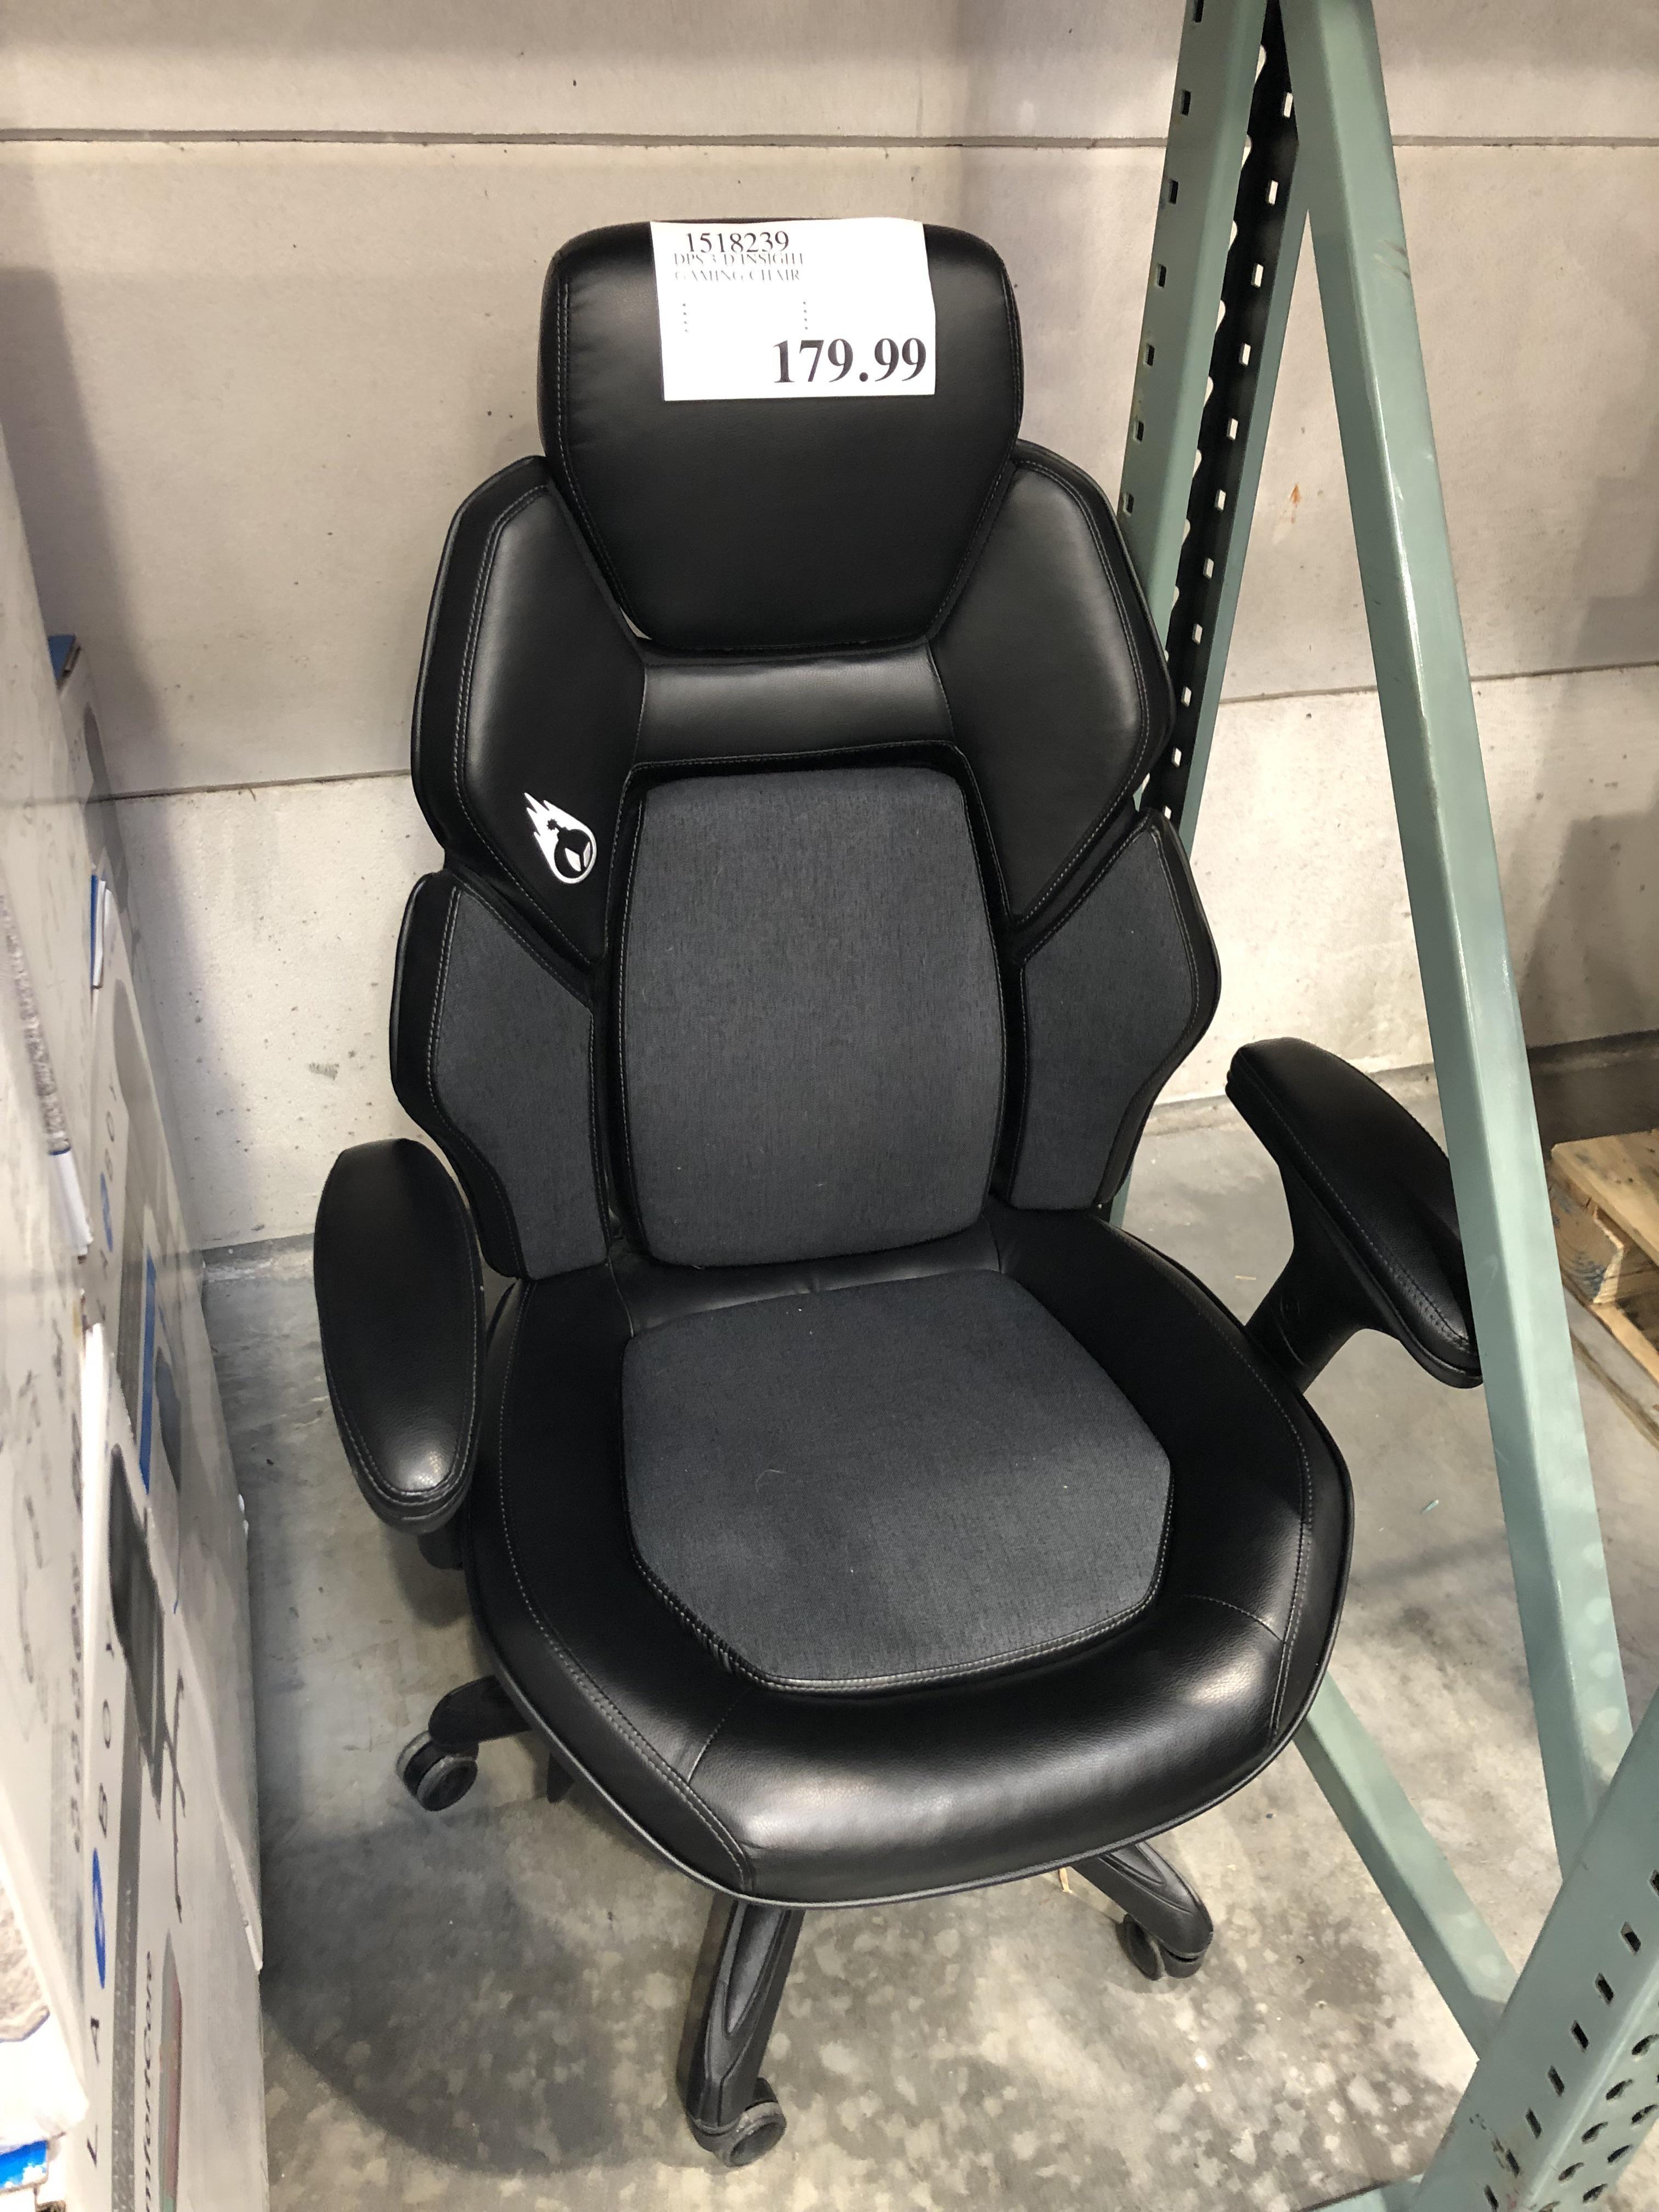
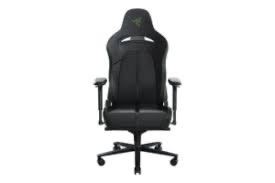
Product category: items_chair
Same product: no